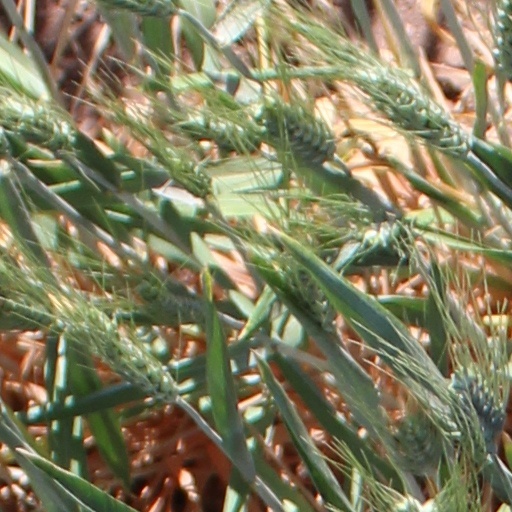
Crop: wheat